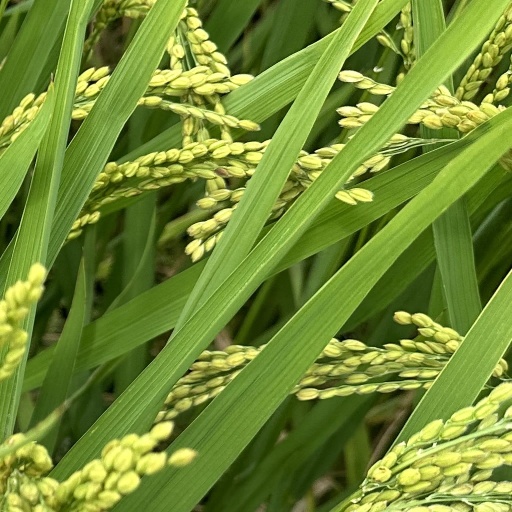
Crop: rice